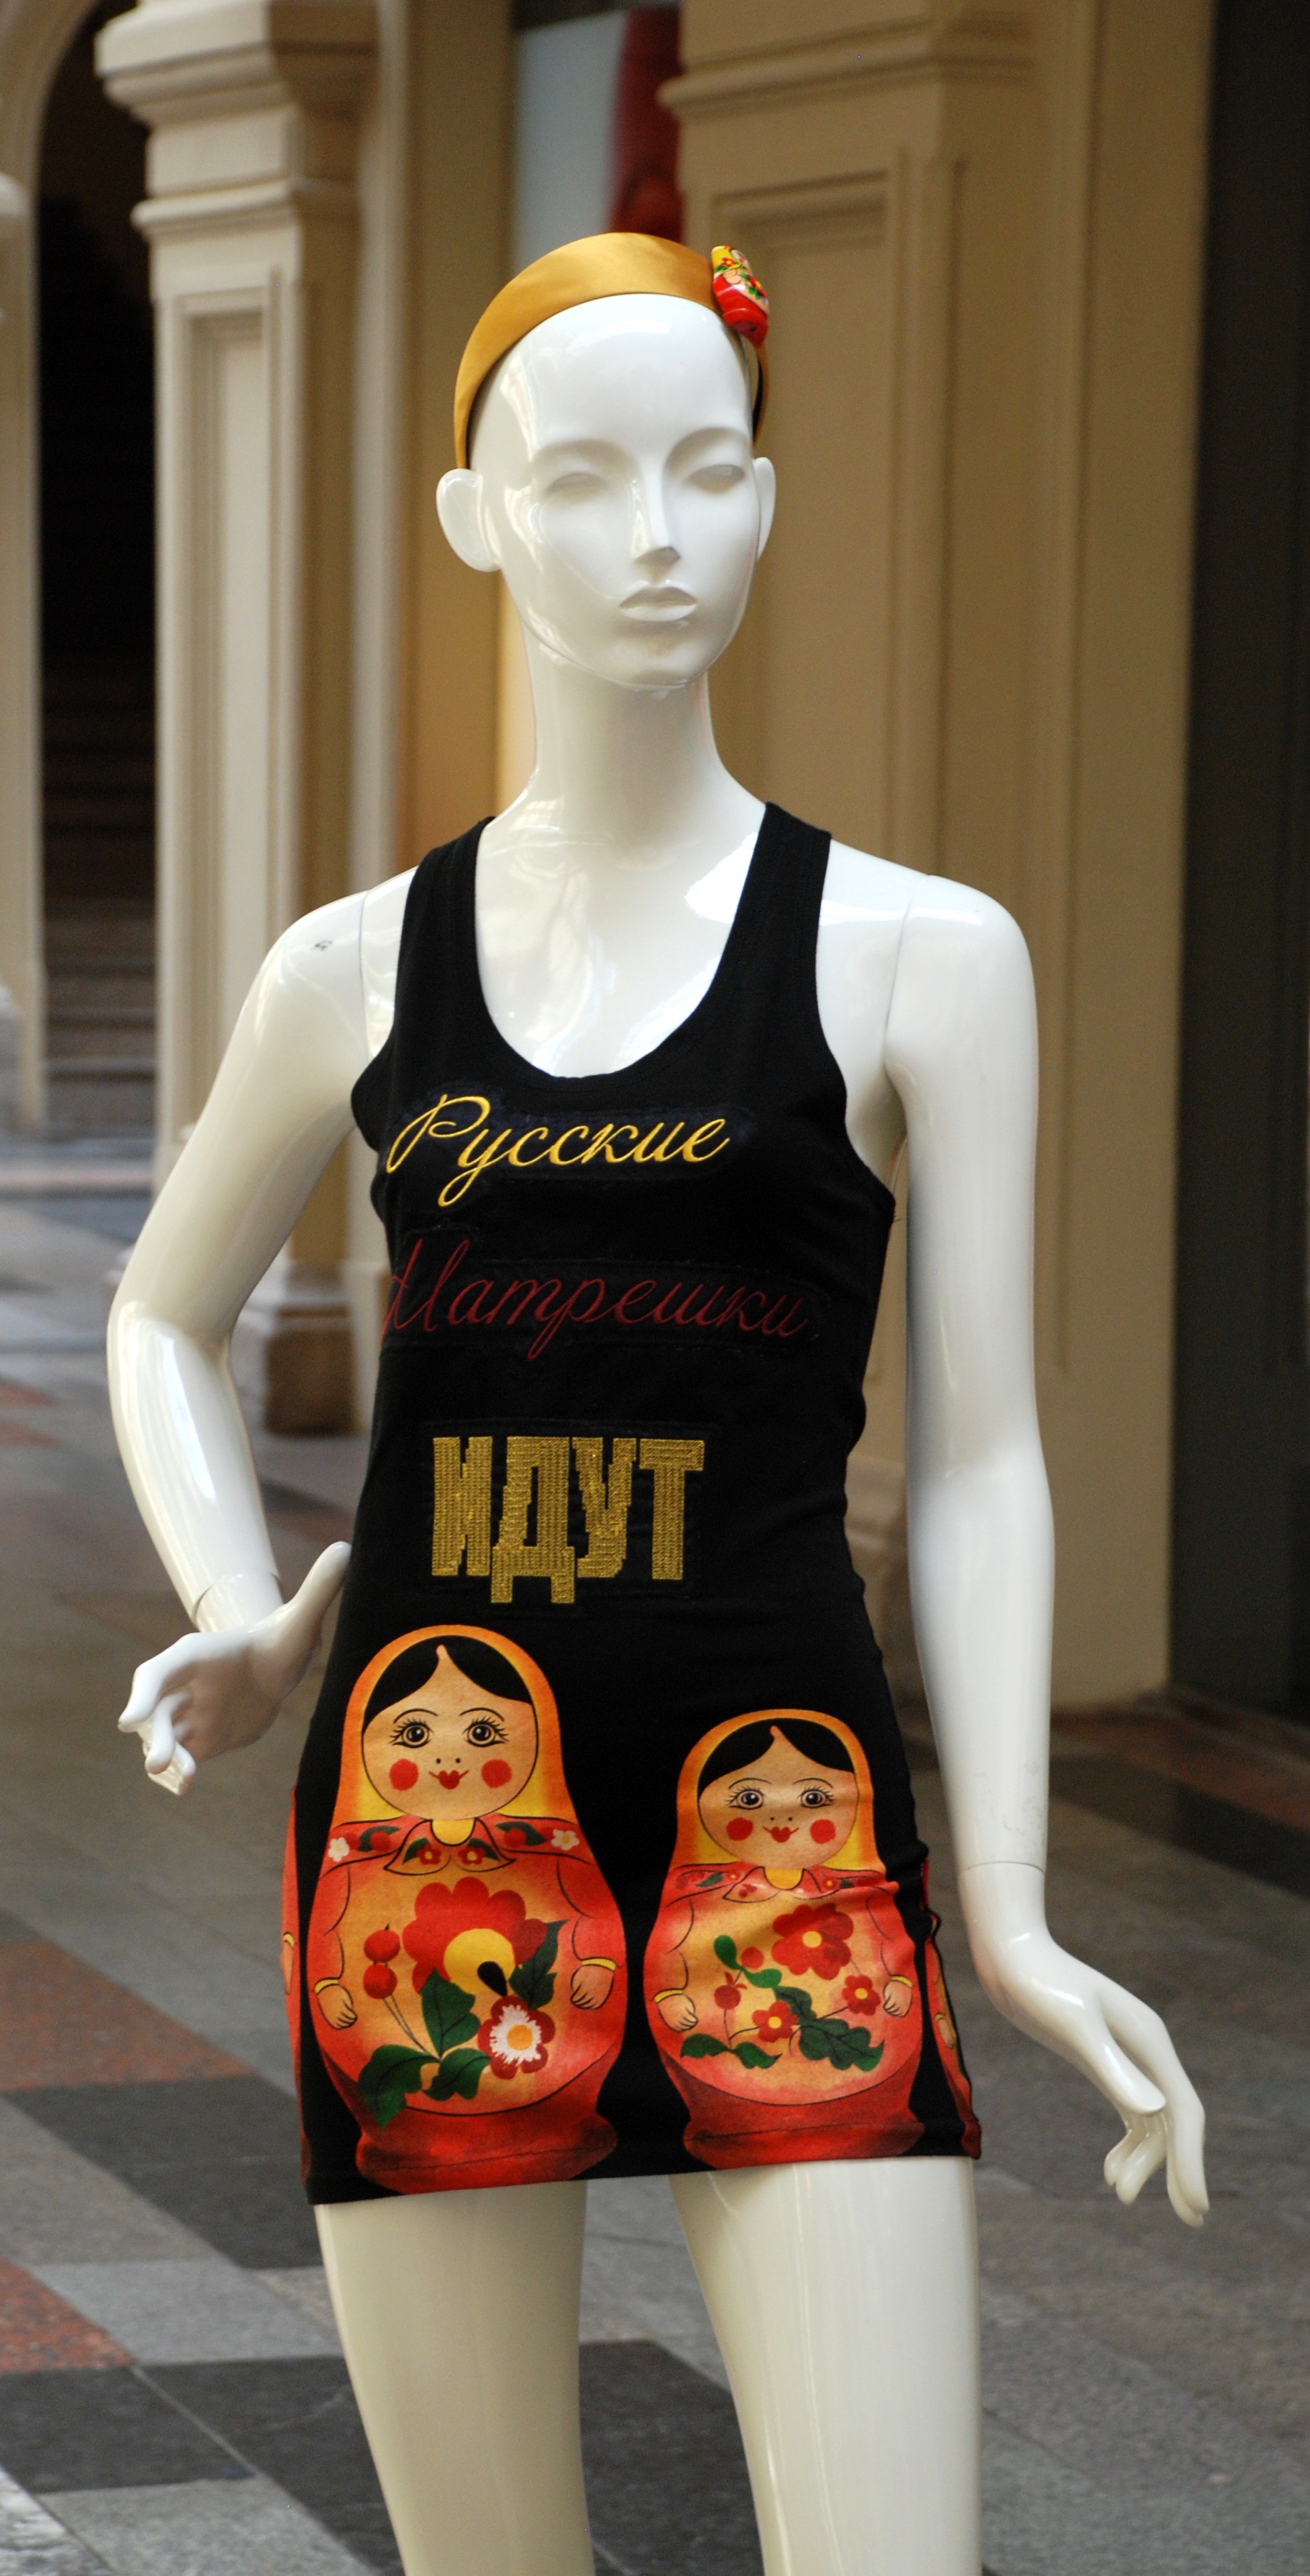
white, city, cityscape, model, spring, red, fashion, nikon, clothing, lady, toy, muscle, mannequin, doll, art, cool image, dress, moscow, russia, d80, costume, cityscapes, mywinners, moskau, nikond80, moscou, goldstaraward